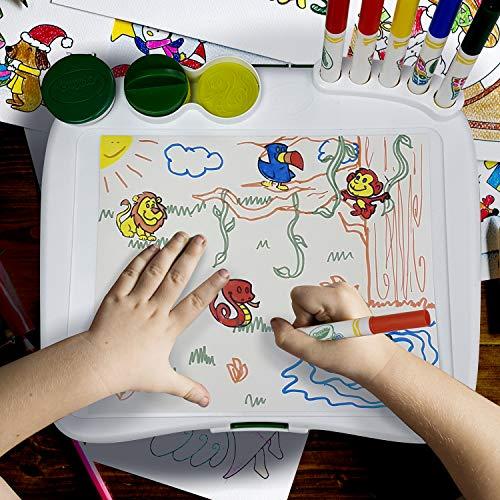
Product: Crayola Color Wonder Mess Free Art Desk with Stamps, Kid Art Supplies, Travel Coloring Kit, Over 20 Pieces, Gift
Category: Toys & Games | Arts & Crafts
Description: Mess free art desk: includes 1 art desk, 1 ink pad, 5 color Wonder markers, 15 page Color Wonder paper pad, 5 themed stamps, and 1 stamper with interchangeable stamps.
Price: $15.71
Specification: ProductDimensions:3x14x12inches|ItemWeight:1.7pounds|ShippingWeight:1.7pounds(Viewshippingratesandpolicies)|DomesticShipping:ItemcanbeshippedwithinU.S.|InternationalShipping:ThisitemcanbeshippedtoselectcountriesoutsideoftheU.S.LearnMore|ASIN:B01LW0029W|Itemmodelnumber:75-2483|Manufacturerrecommendedage:36months-5years